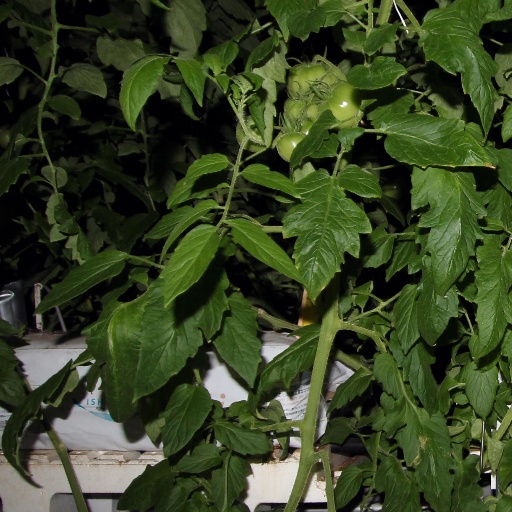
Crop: tomato